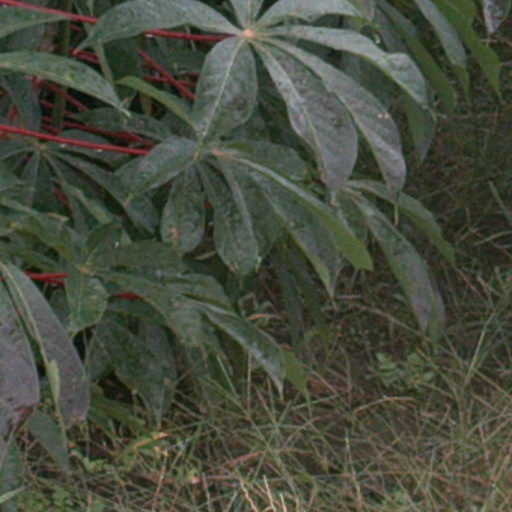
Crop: cassava